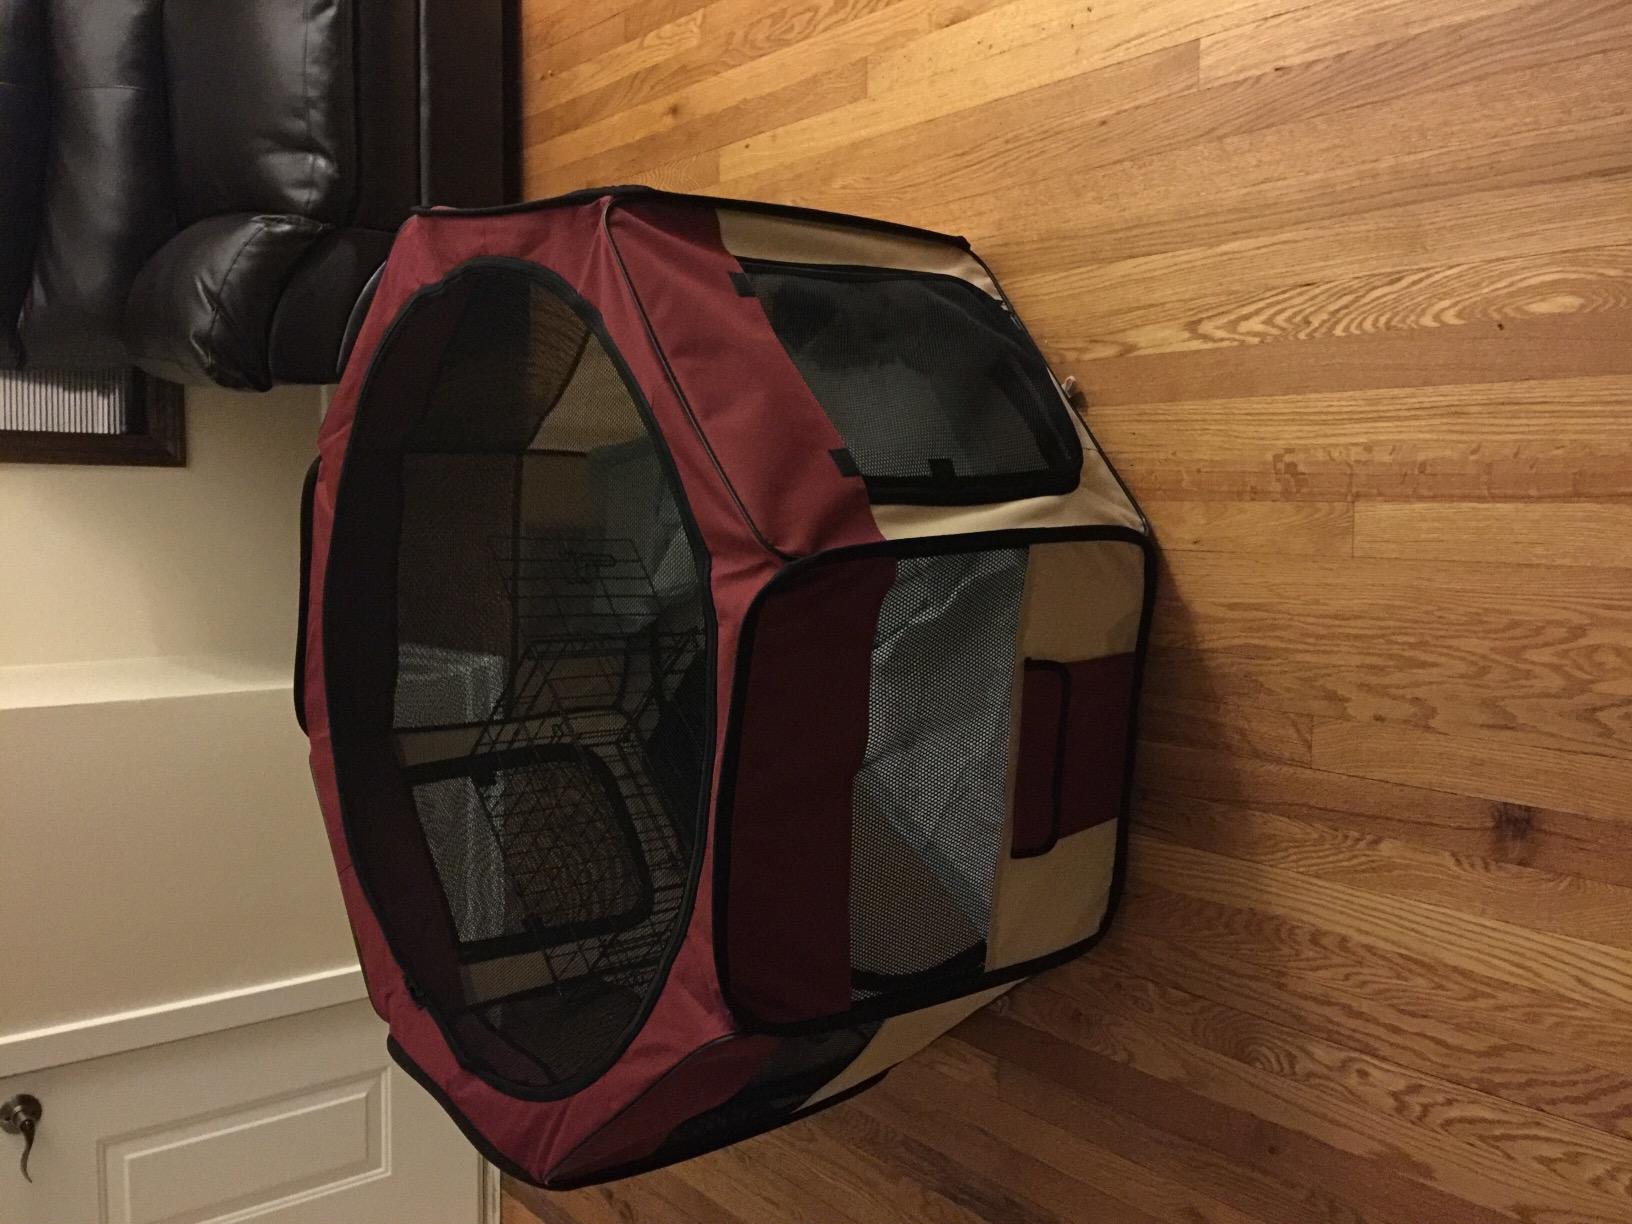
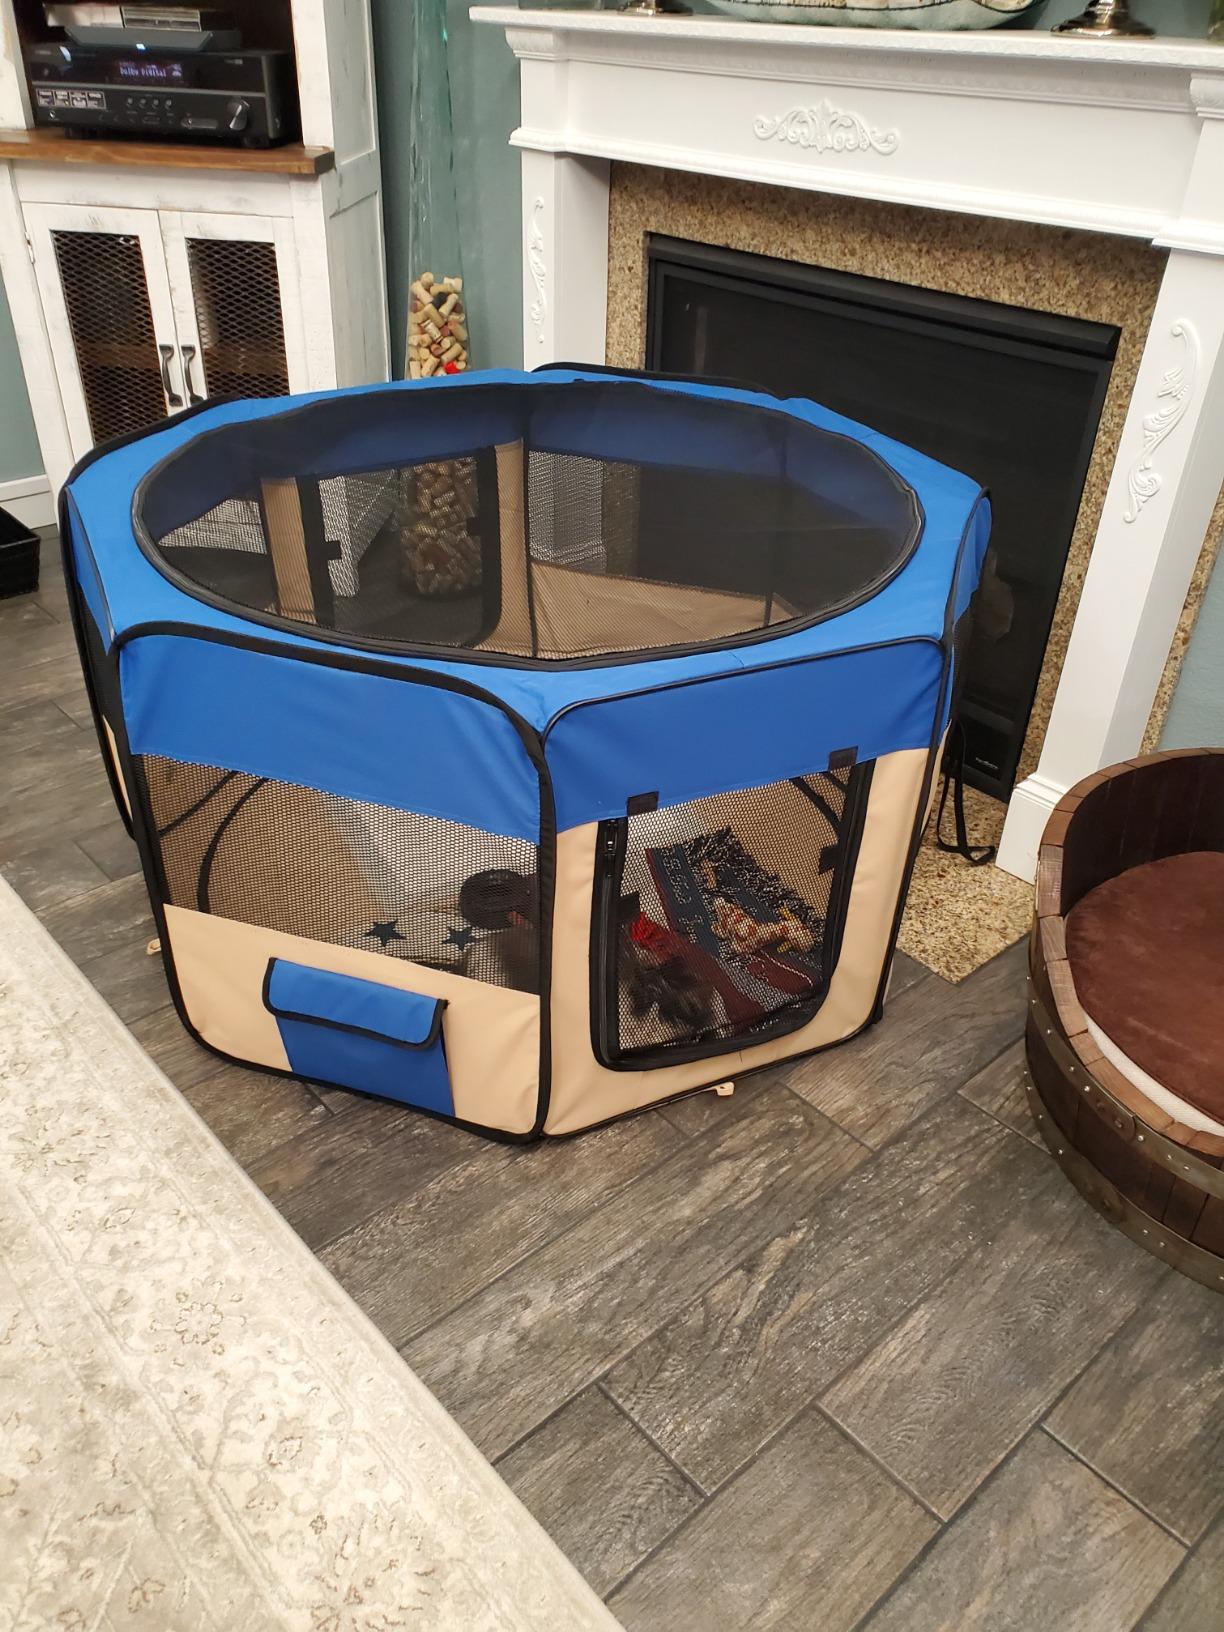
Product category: items_kennel
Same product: no